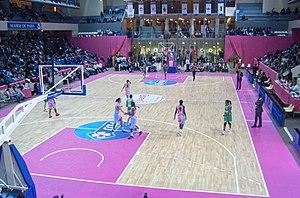
L'Open LFB d'octobre 2010 au Palais des Sports de Coubertin (matche Challes/Arras)
Cet article présente une liste de stades ou salles de basket-ball en France.
Le stade Pierre-de-Coubertin, portant le nom de Pierre de Coubertin, est une salle omnisports située dans le 16ᵉ arrondissement de Paris.
L’Open LFB est une compétition de Basket-ball féminin française instaurée par la Ligue féminine de basket active de 2005 à 2019.